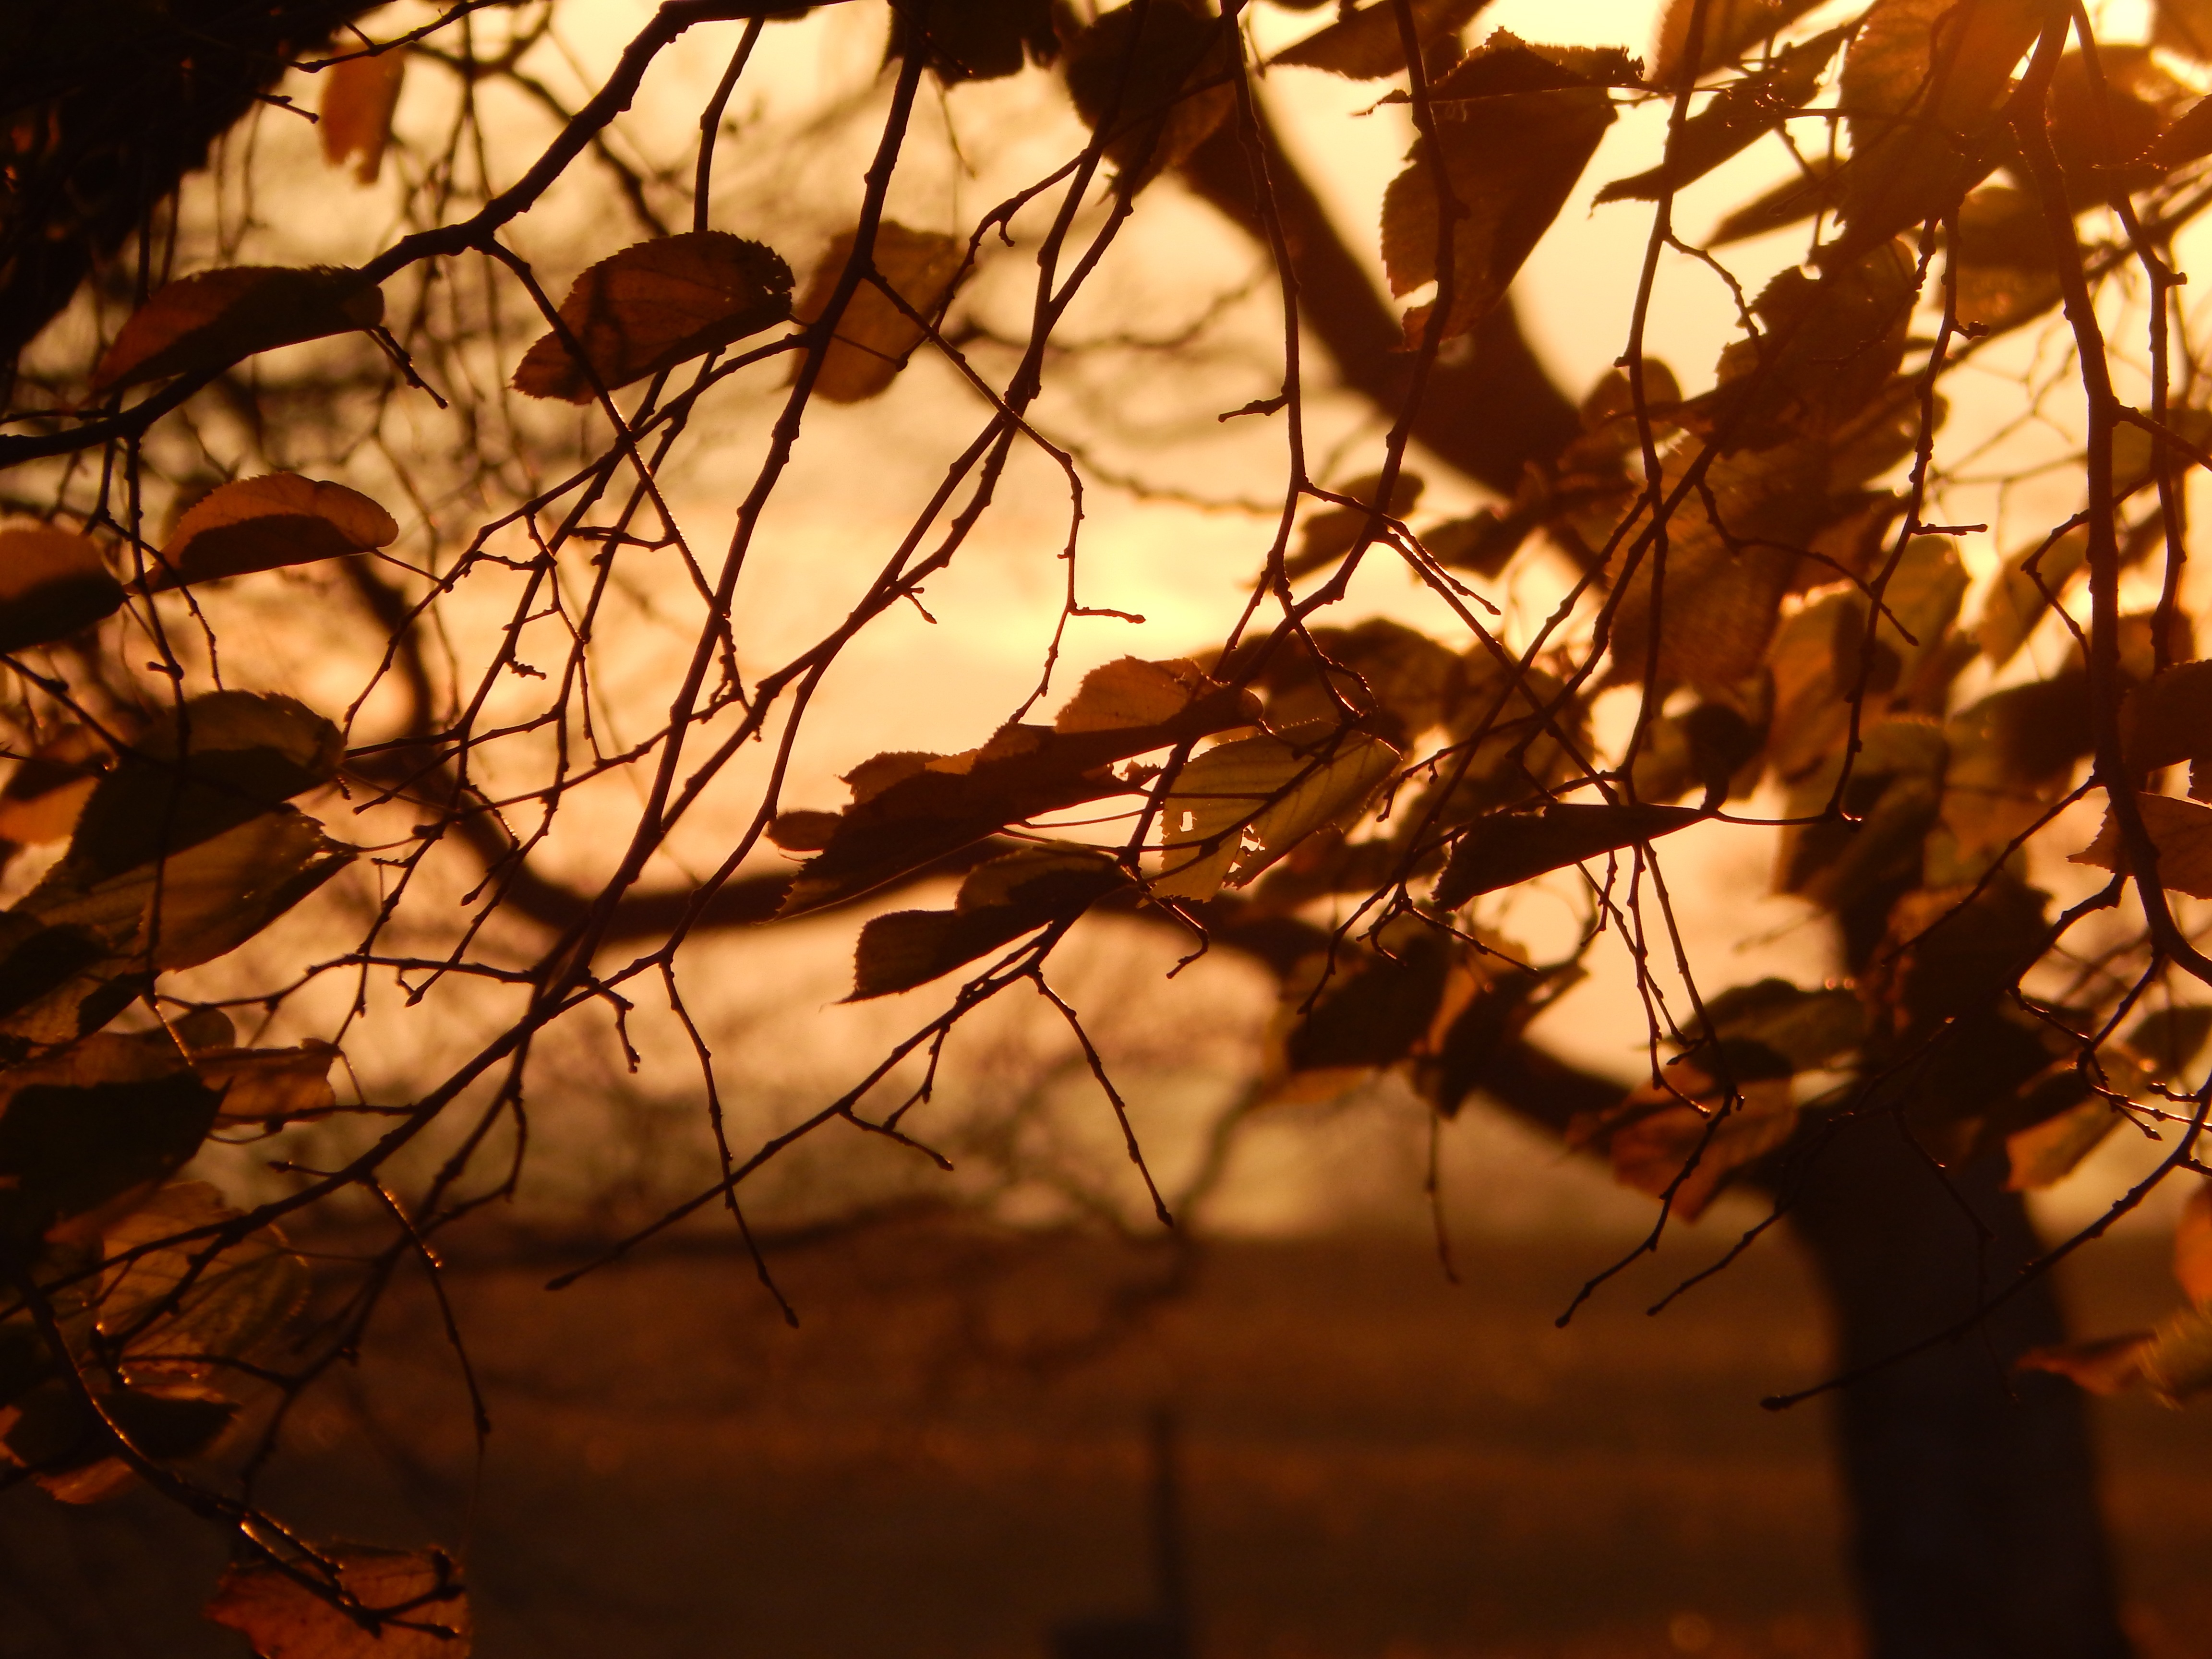
tree, nature, outdoor, branch, light, plant, sunset, countryside, sunlight, morning, leaf, fall, evening, rural, golden, reflection, peaceful, autumn, serene, brown, season, twig, leaves, seasonal, november, october, fall leaves, woody plant